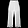
Label: Trouser